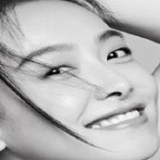
diễn viên Tống Thiến (Victoria)